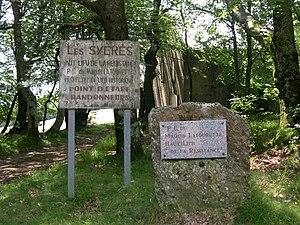
Fraisse-sur-Agout (Hérault) - les Syères, PC du maquis Latourette.
Le maquis La Tourette est un réseau de résistants contre l'occupation allemande créé par Jean Bène. Implanté sur les Hauts cantons de l'Hérault sur la commune de Ferrières-Poussarou et qui agissait jusqu'à Béziers.